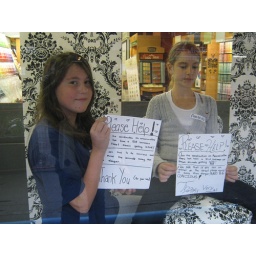
Roncesvalles girls w sign in store window